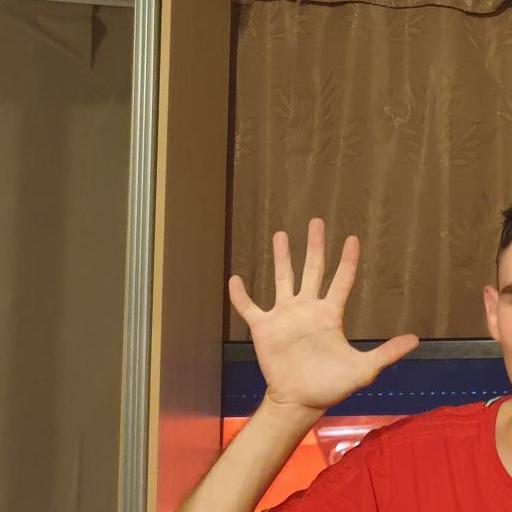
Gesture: palm